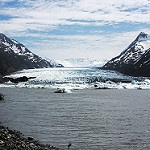
Scene: Outdoor